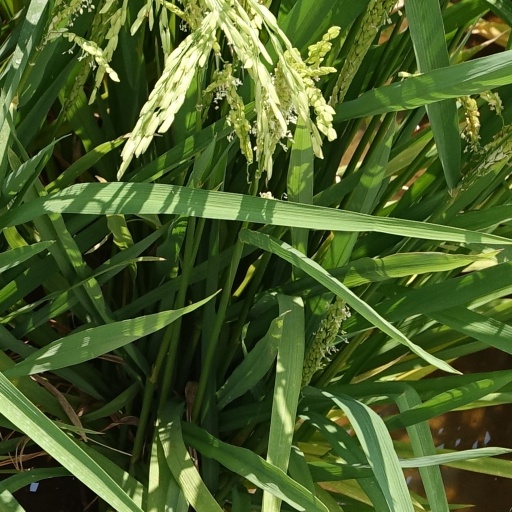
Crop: rice